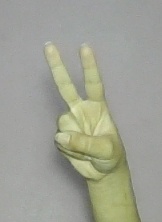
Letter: taa